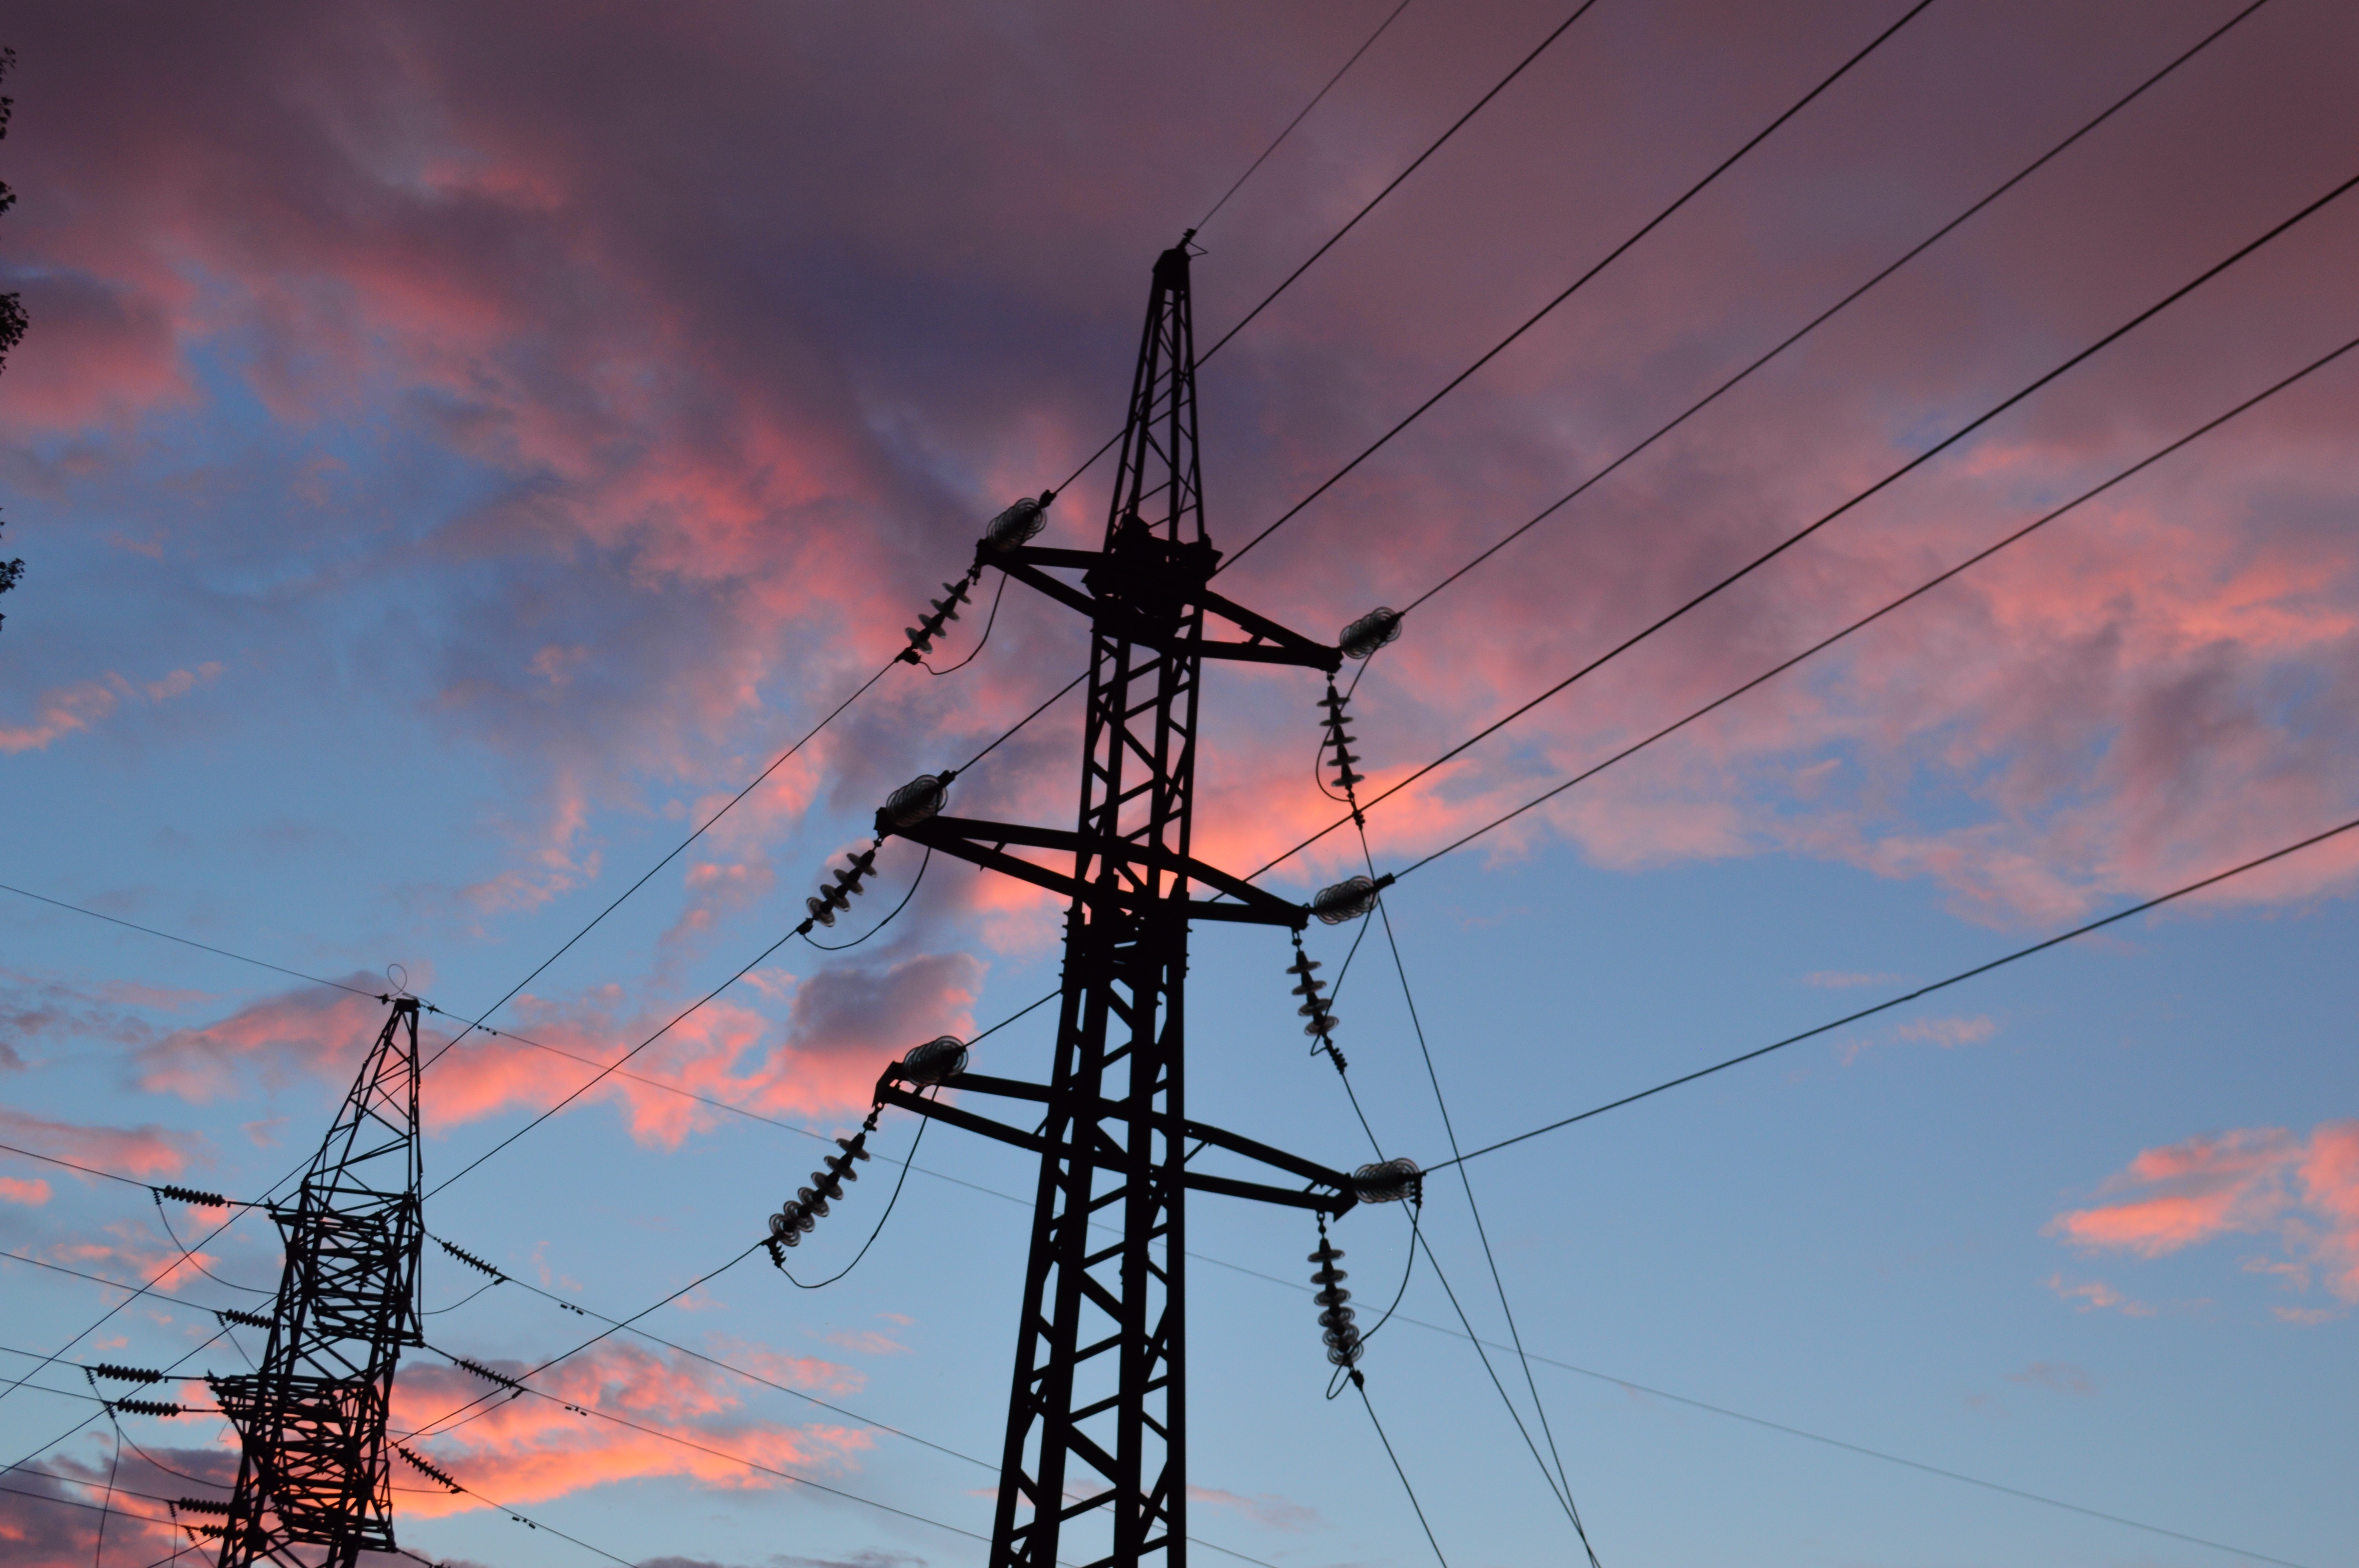
sky, morning, wind, wire, evening, line, tower, mast, contrast, electricity, energy, power poles, pink clouds, transmission tower, high voltage line, lap, electric wires, cables and sky, wire against the sky, vanilla sky, outdoor structure, electrical supply, overhead power line